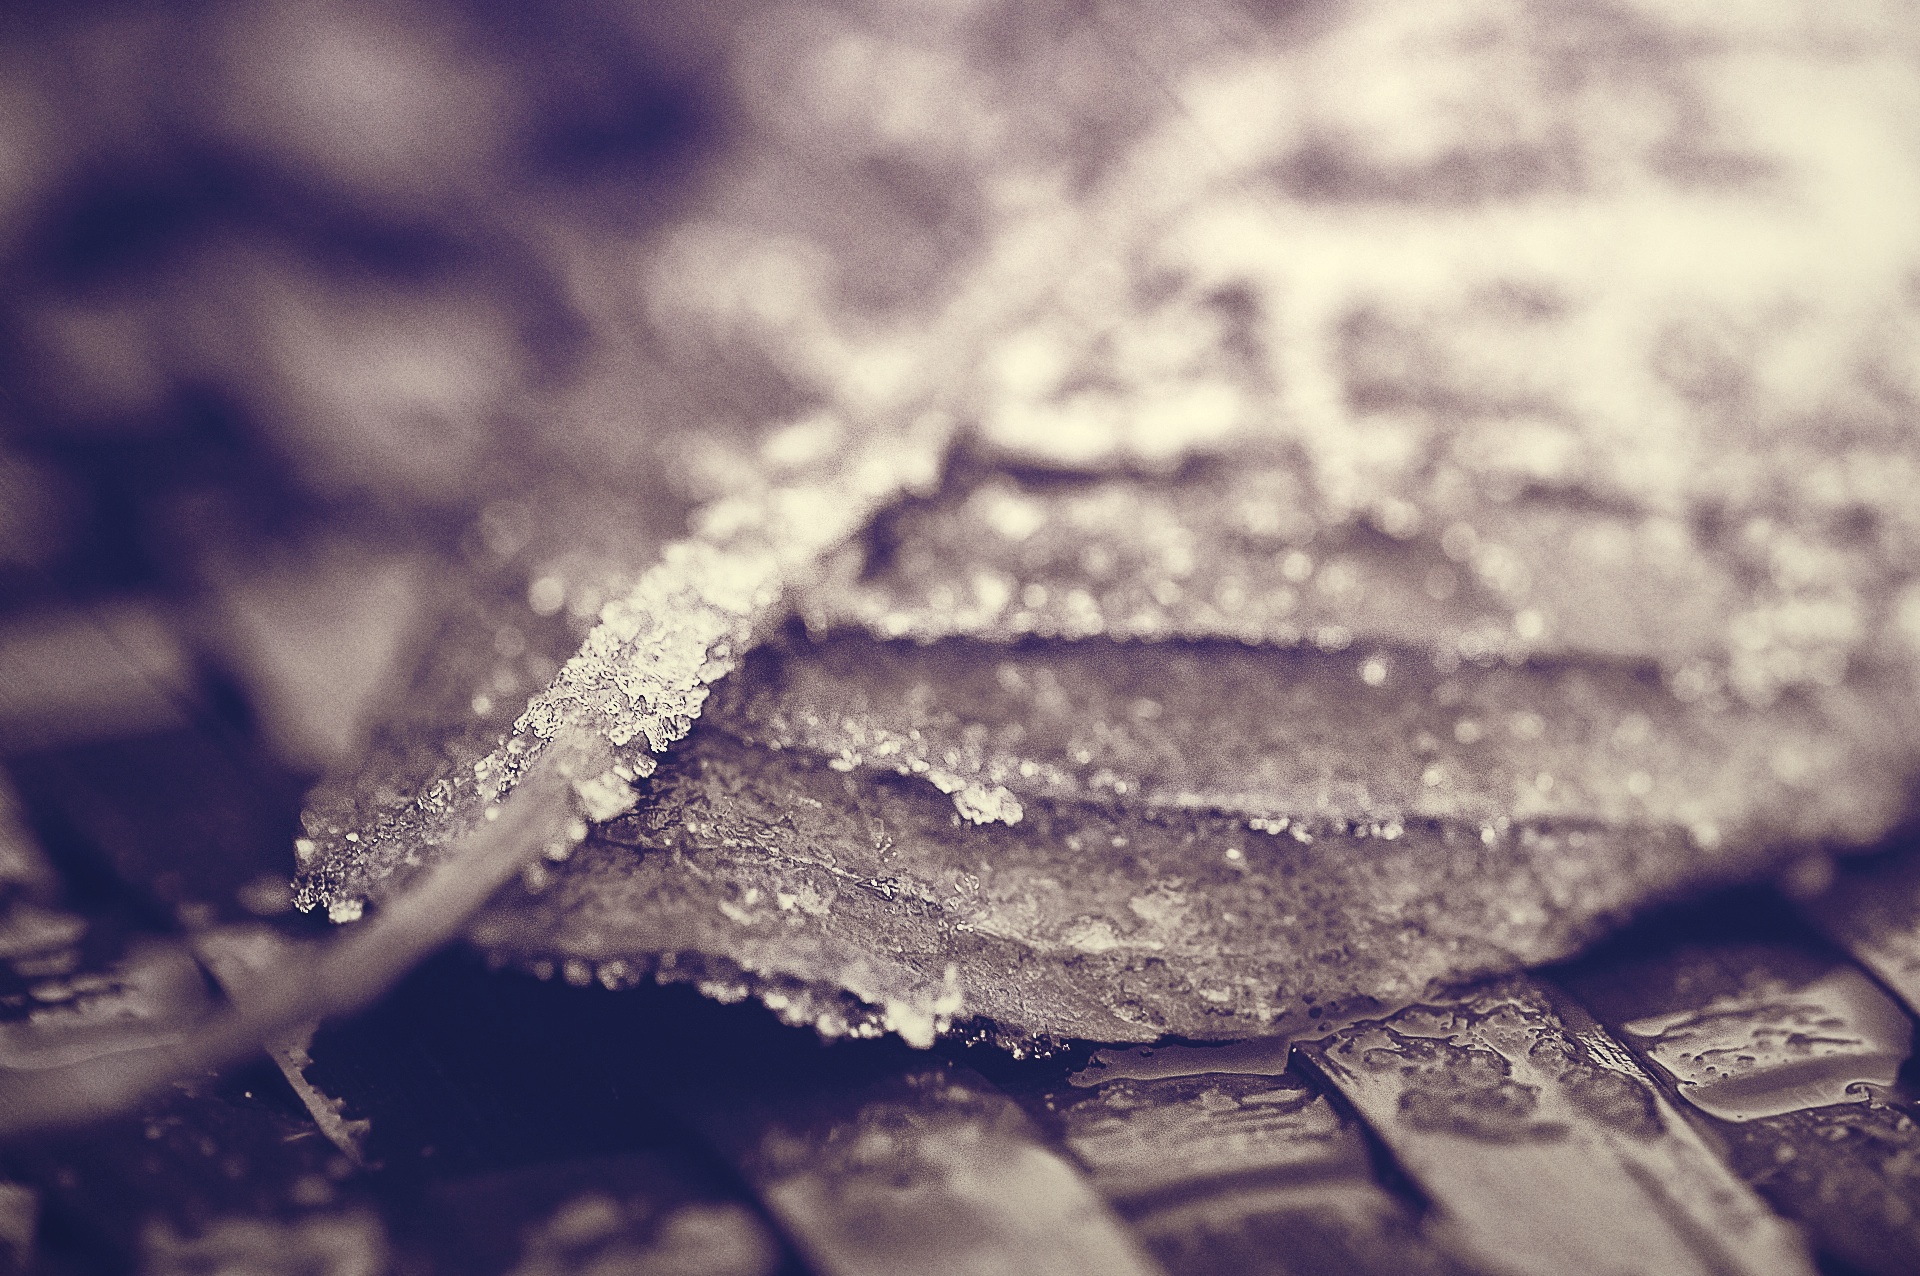
light, black and white, white, photography, sunlight, texture, leaf, frost, line, reflection, darkness, blue, black, monochrome, close up, shape, freezing, macro photography, monochrome photography